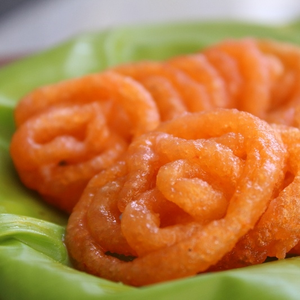
Dish: jalebi